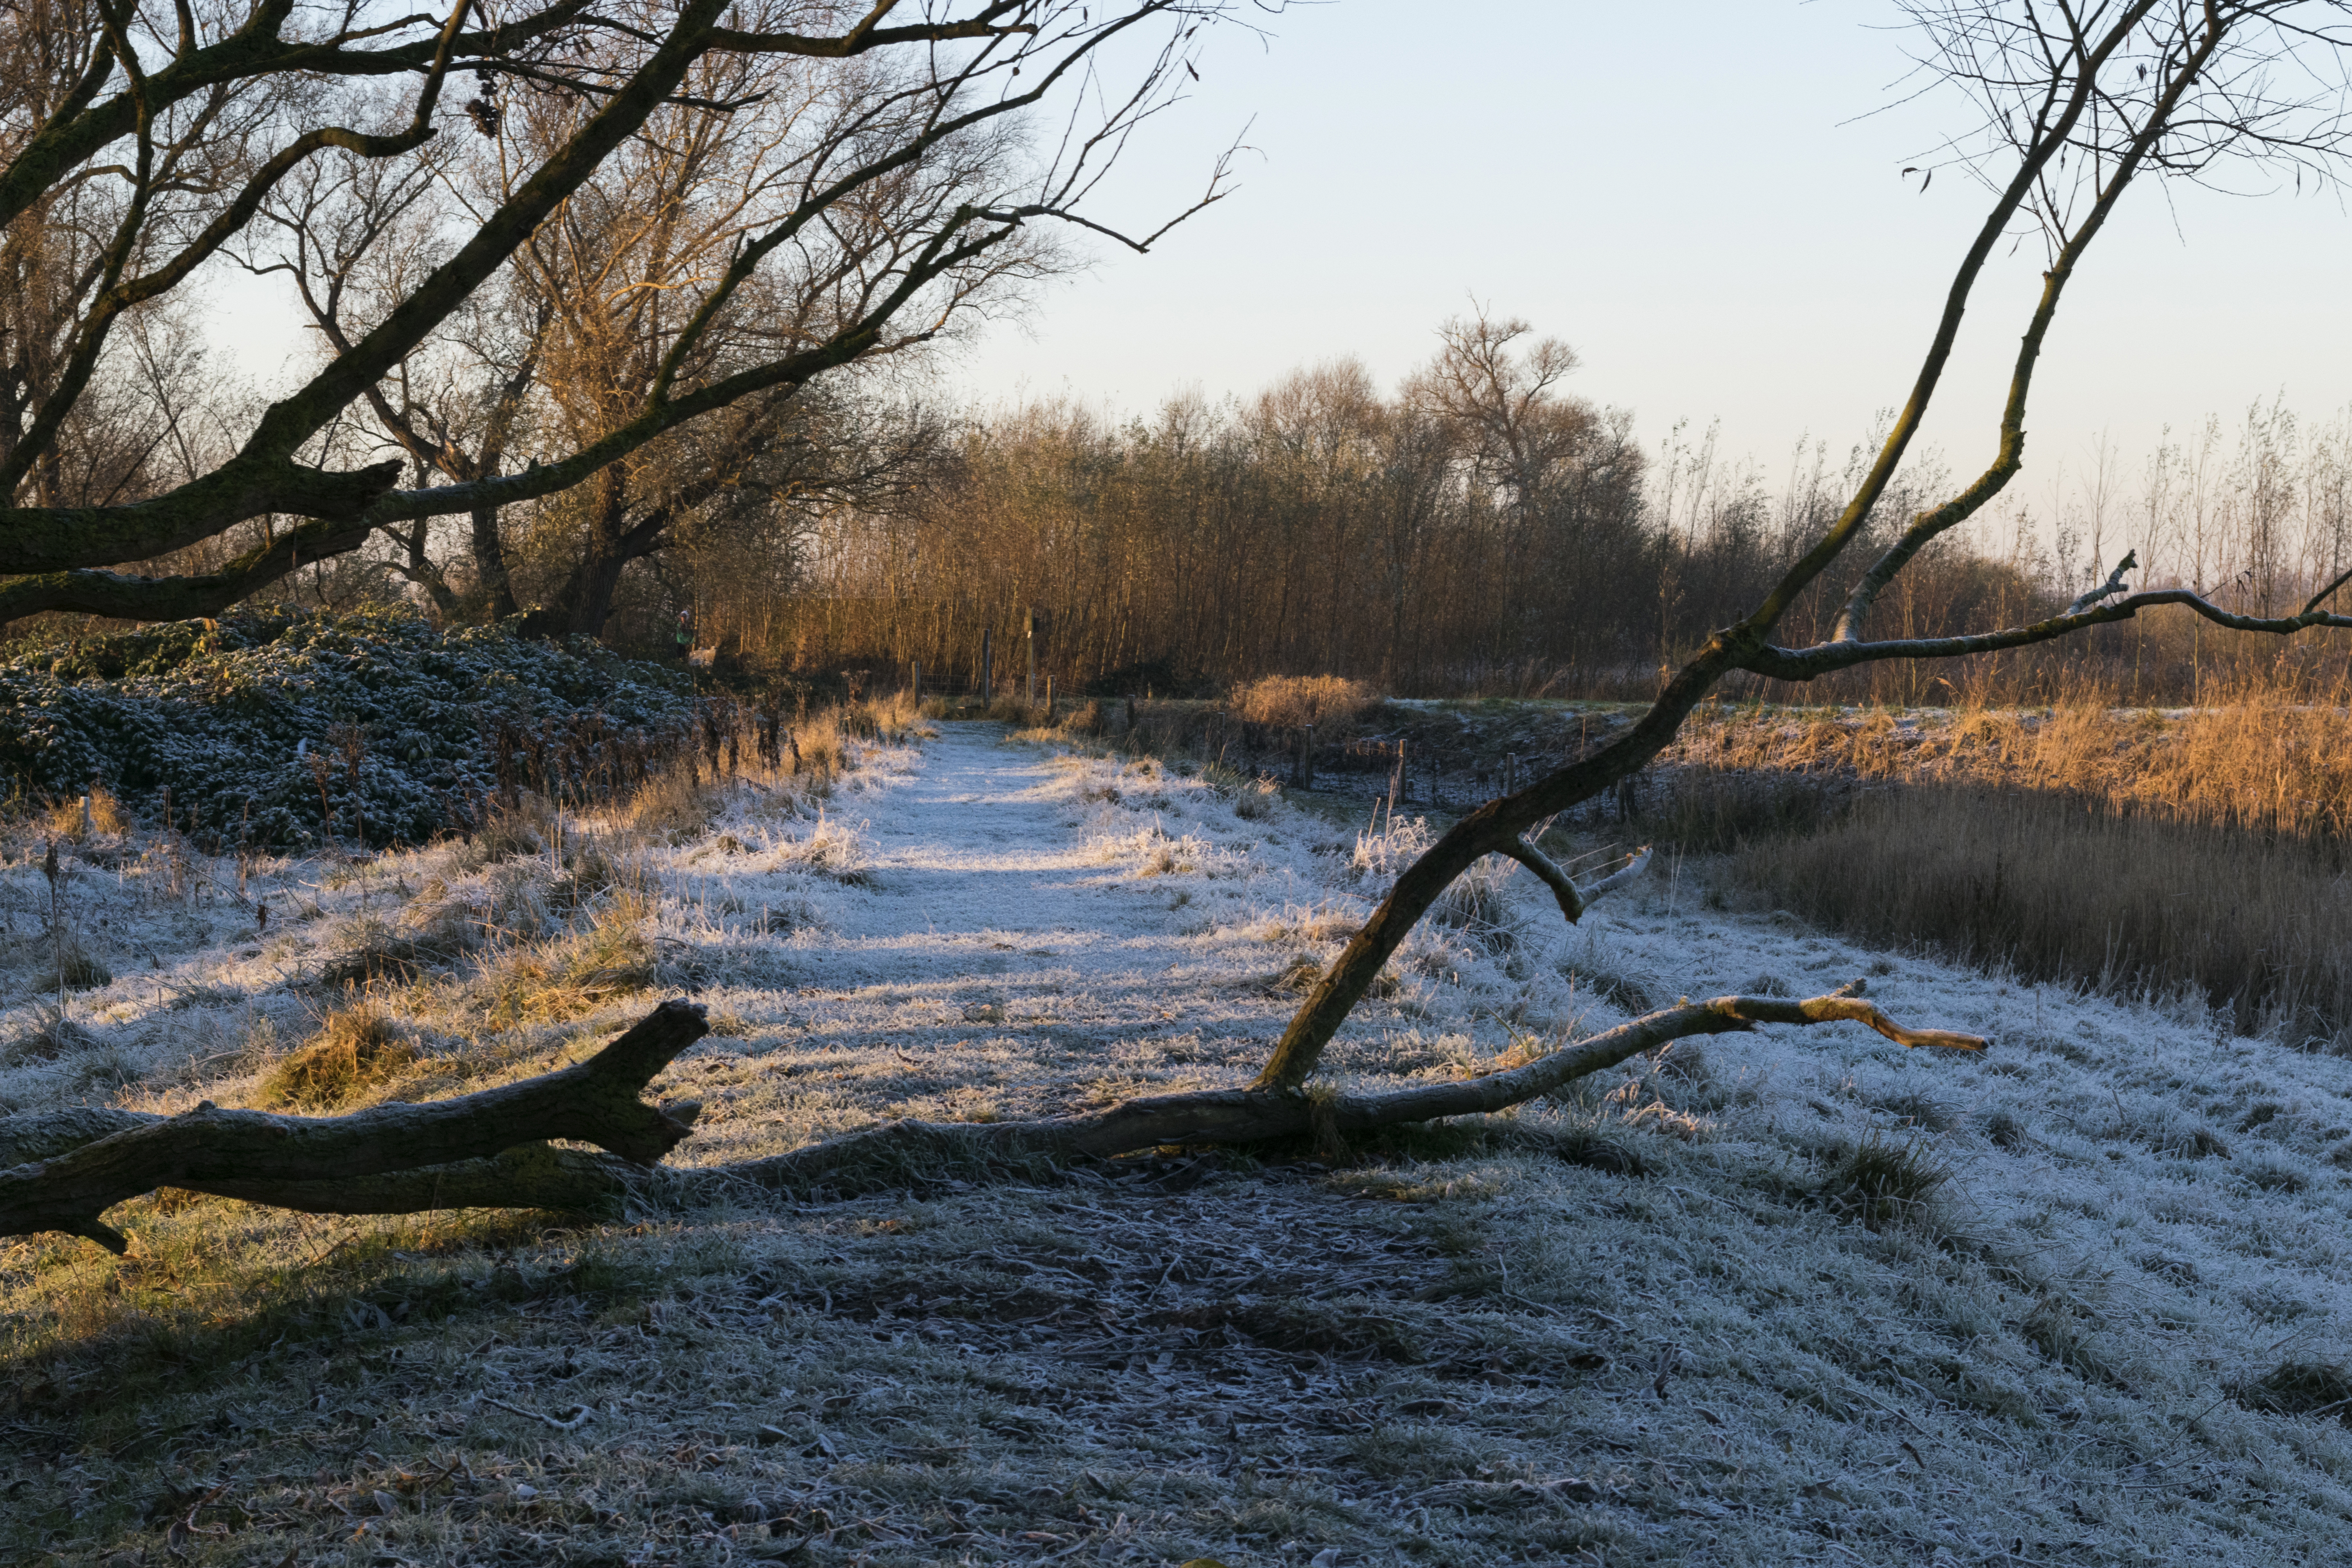
landscape, tree, water, nature, forest, outdoor, wilderness, branch, snow, winter, plant, sunlight, morning, leaf, lake, frost, river, stream, reflection, autumn, rapid, nikon, season, body of water, nederland, netherlands, outdoorphotography, wetland, woodland, habitat, paulvandevelde, pdvandevelde, padagudaloma, natuurfotografie, naturephotographer, dordrecht, biesbosch, whitefrost, rijp, nederlandinfotos, oostdijk, zuidplaat, natural environment, woody plant